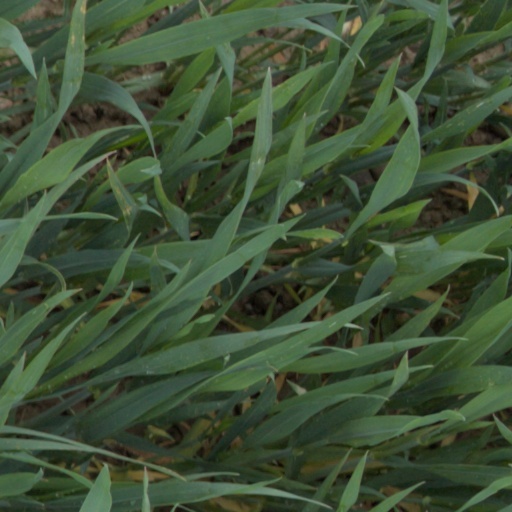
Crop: wheat